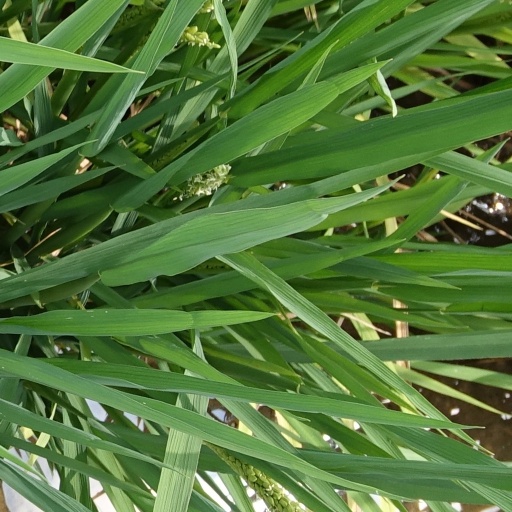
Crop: rice